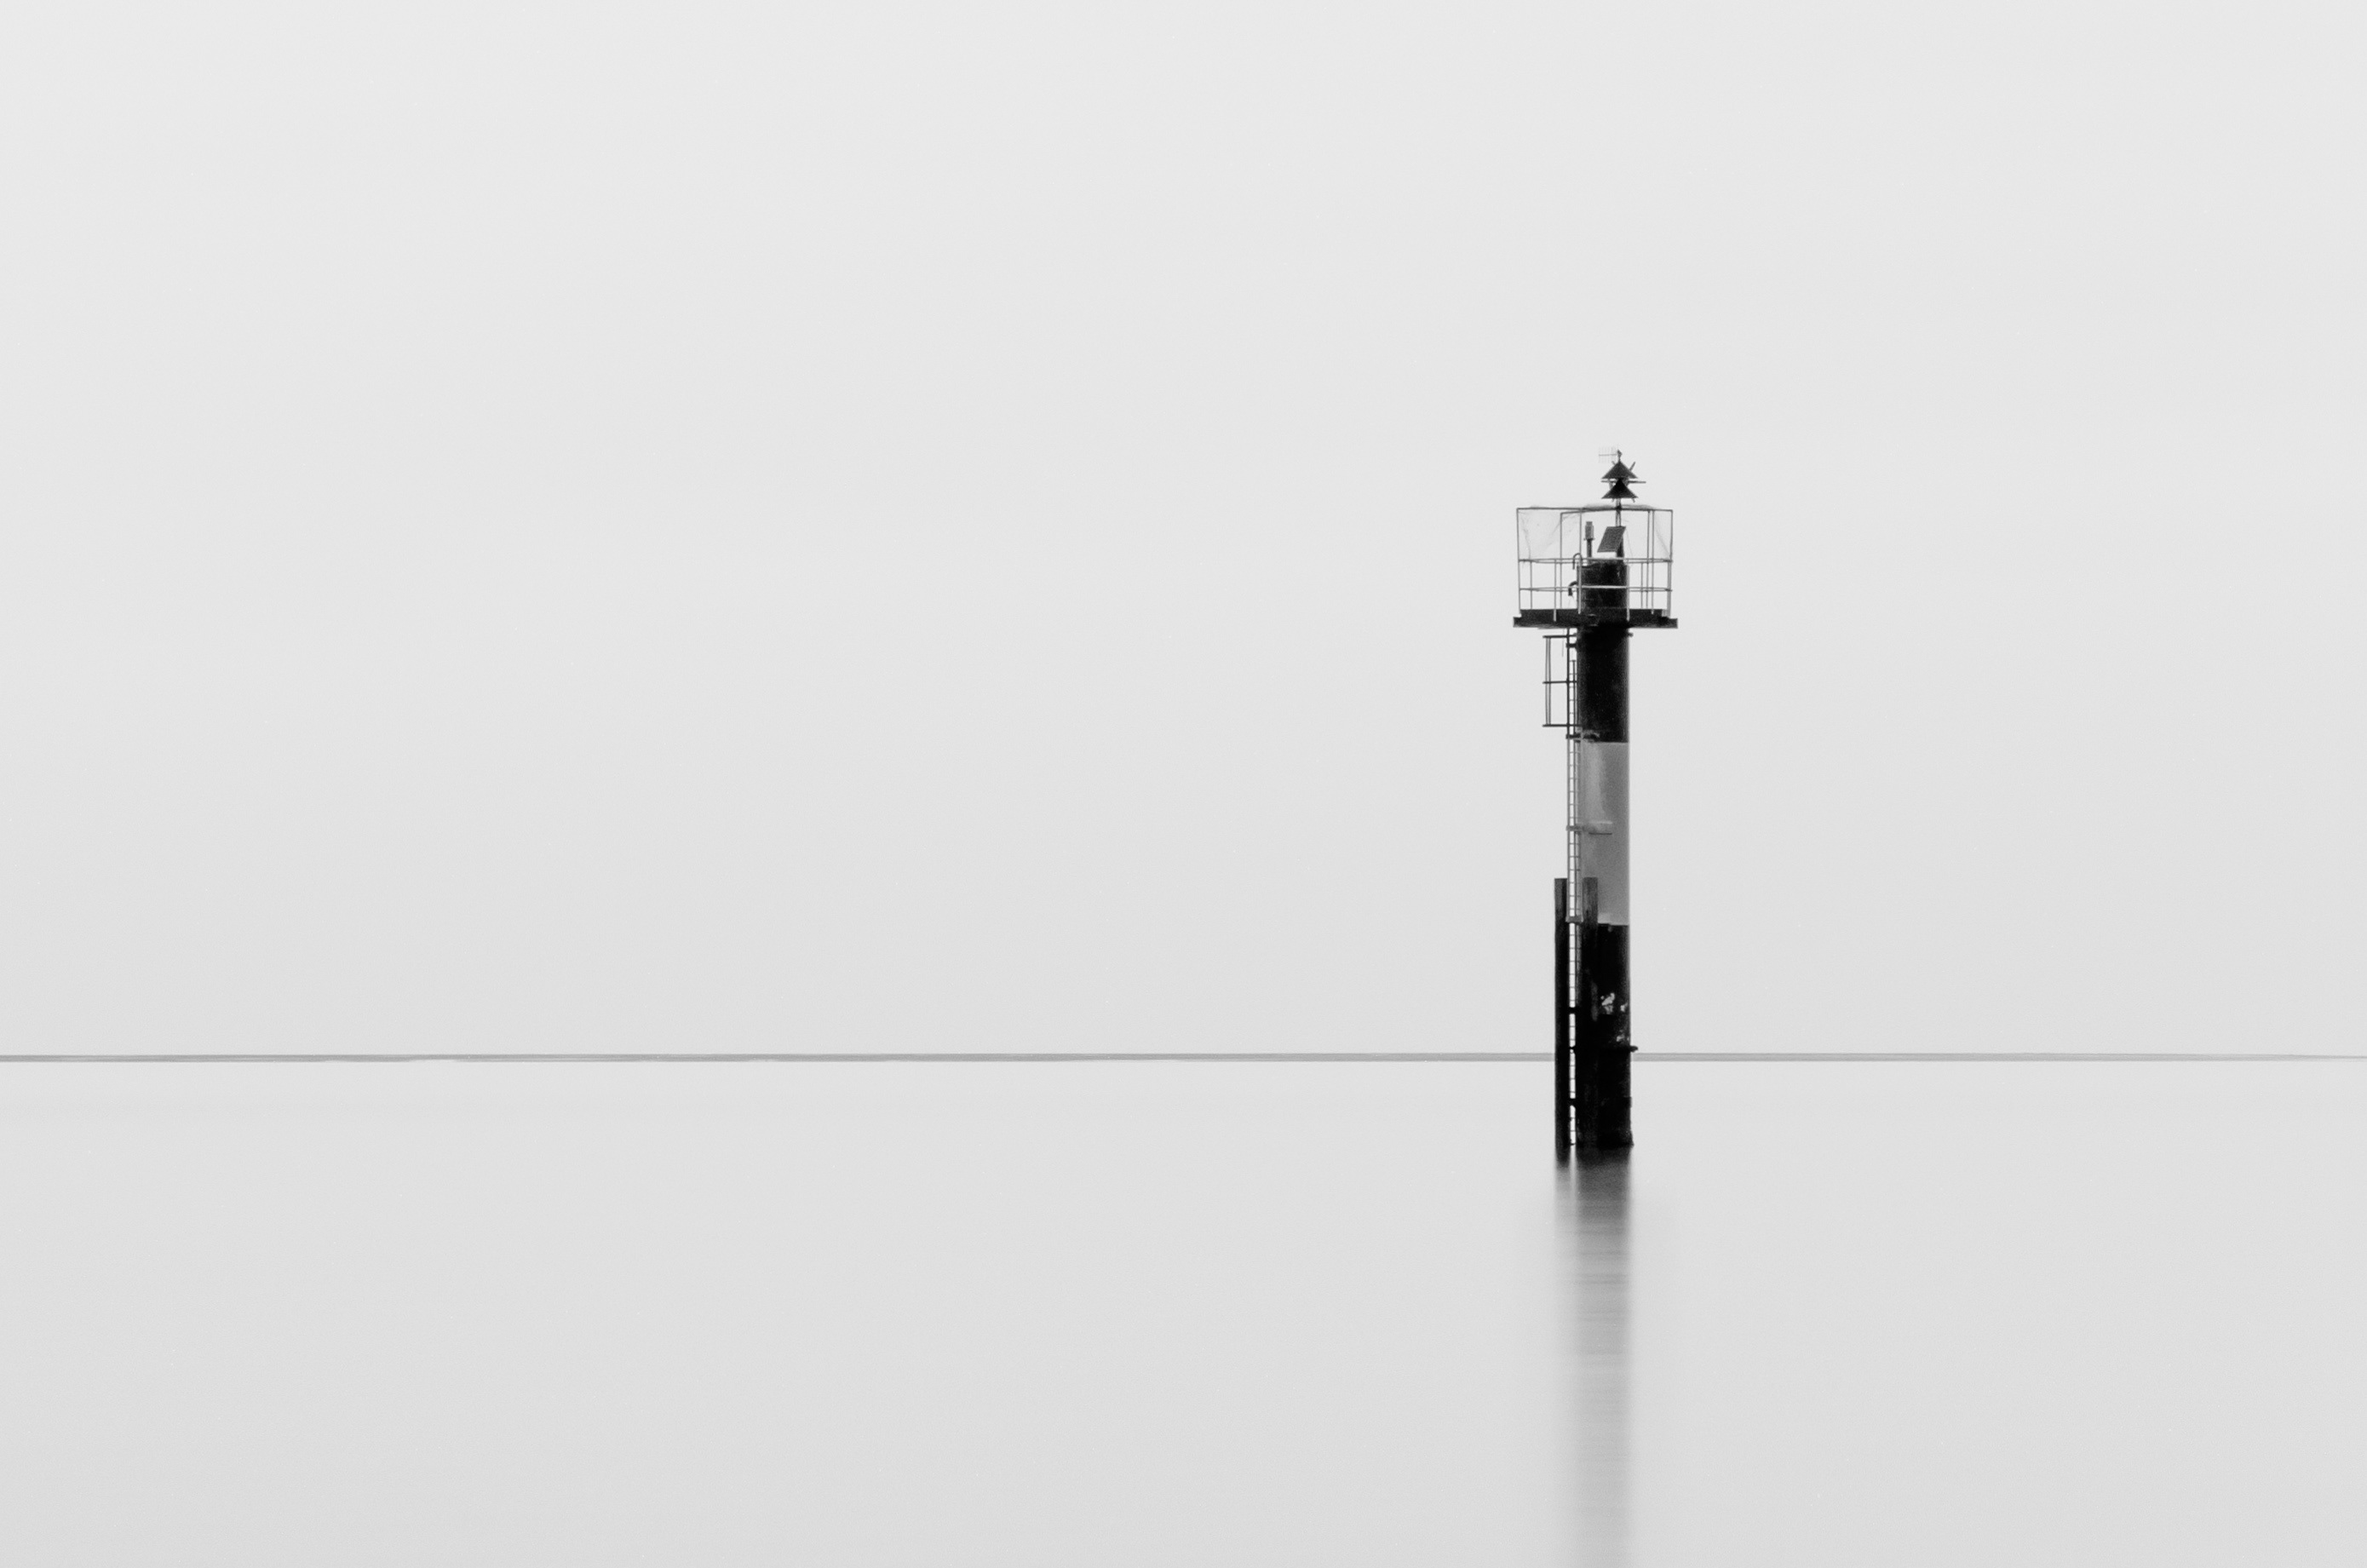
lighting, drawing